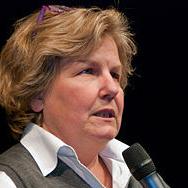
Age: 50